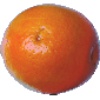
Label: Tangelo 1